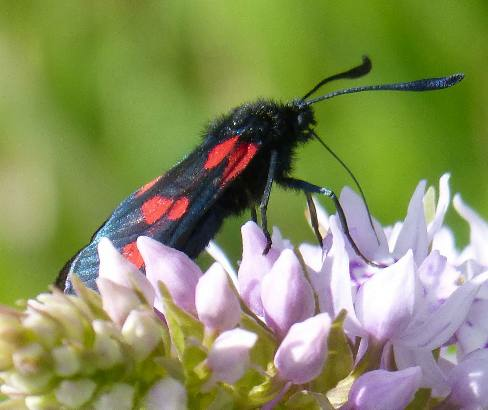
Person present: No